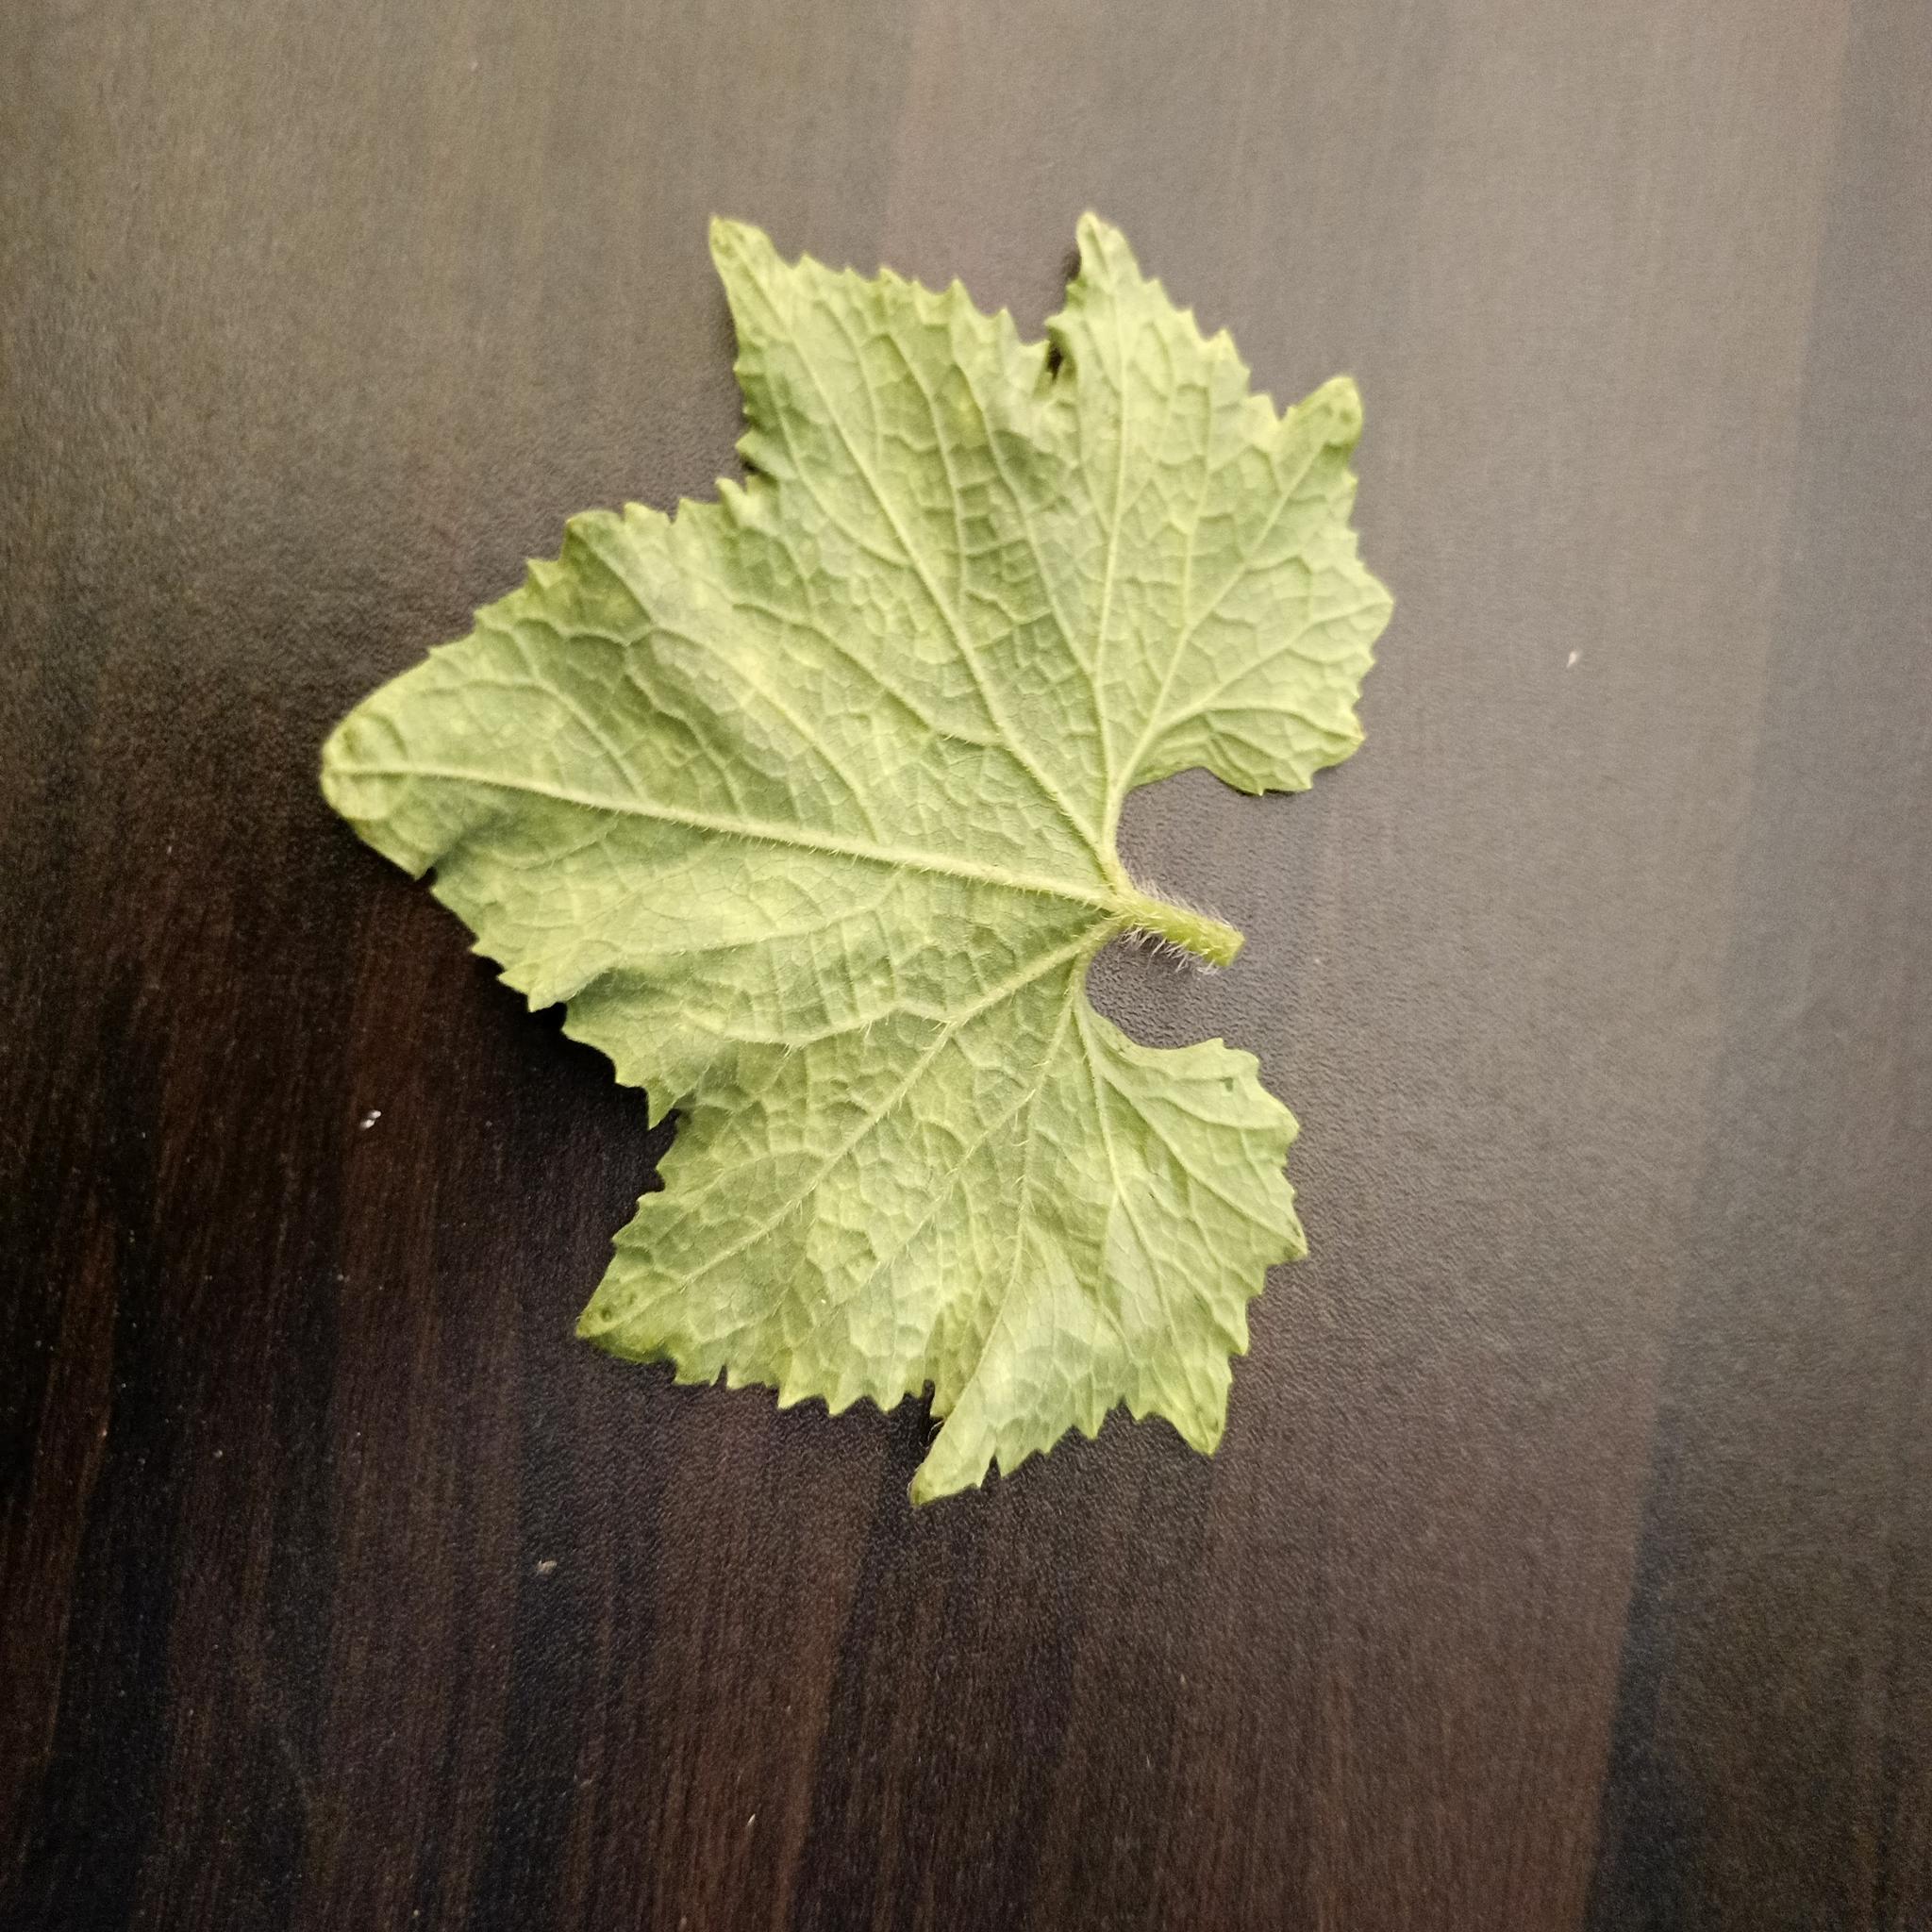
Label: Healthy